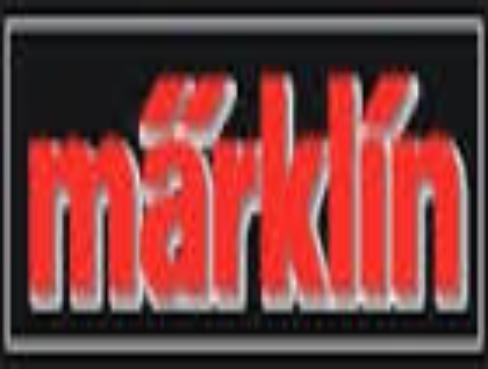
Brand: marklin
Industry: Leisure